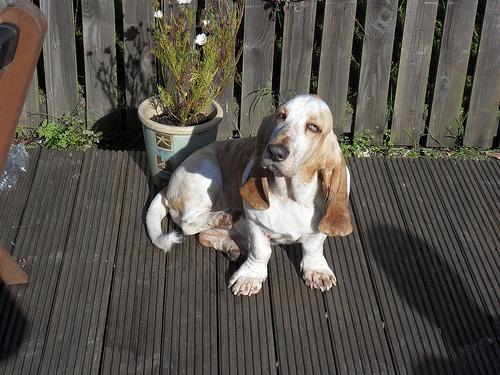
Breed: basset hound